Answer in natural language. Where is brown square dining table (marked A) with respect to black lshaped countertop (marked B)? Choose between the following options: right or left
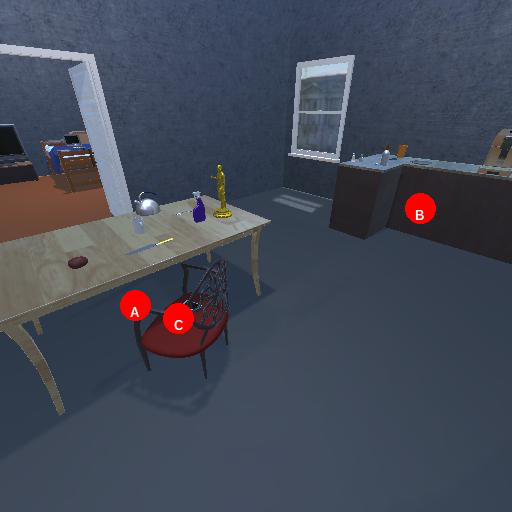
<answer>left</answer>